Architecture in early modern Scotland

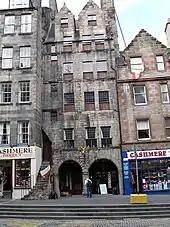
The six-storey Gladstone's Land, Edinburgh, demonstrating the tendency to build up in the growing burghs

The vernacular architecture of Scotland, as elsewhere, made use of local materials and methods. The homes of the poor were usually of very simple construction, and were built by groups of family and friends. Stone is plentiful throughout Scotland and was a common building material, employed in both mortared and dry stone construction. As in English vernacular architecture, where wood was available, crucks (pairs of curved timbers) were often used to support the roof. With a lack of long span structural timber, the crucks were sometimes raised and supported on the walls. Walls were often built of stone, and could have gaps filled with turf, or plastered with clay. In some regions wattled walls filled in with turf were employed, sometimes on a stone base. Turf-filled walls were not long-lasting, and had to be rebuilt perhaps as often as every two or three years. In some regions, including the south-west and around Dundee, solid clay walls were used, or combinations of clay, turf and straw, rendered with clay or lime to make them weatherproof. Different regions used turfs, or thatch of broom, heather, straw or reeds for roofing.